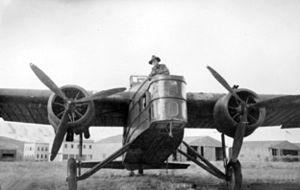
Le Bloch MB.200 est un avion militaire français de l'entre-deux-guerres. Bombardier moyen bimoteur de nuit, cet appareil robuste mais notoirement trop lent fut qualifié de « cercueil volant » et engagé de jour dans les combats de mai 1940 au prix de lourdes pertes. Il donna lieu à une version à aile basse, le Bloch MB.210. 332 exemplaires furent construits en France et en Tchécoslovaquie.